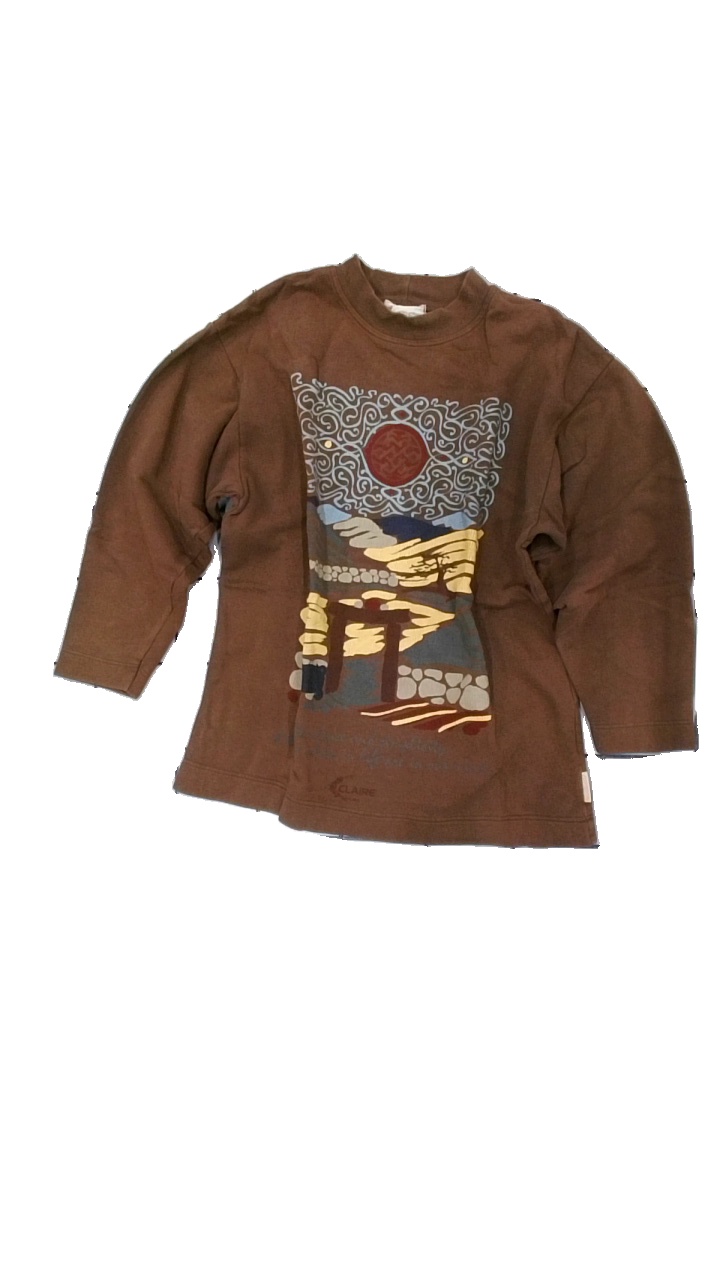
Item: Sweater (Ladies)
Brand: Claire
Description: brun tjocktröja med tryck fram och litet hål på armen, urtvättad
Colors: Brown, Yellow, Green, Multicolor
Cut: Regular
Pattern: Other
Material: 100% cotton
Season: All
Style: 80s
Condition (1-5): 2
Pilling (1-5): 2
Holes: Minor
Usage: Repair
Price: <50